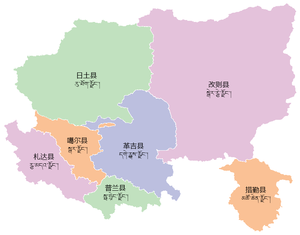
La préfecture de Ngari correspondant au Tibet occidental, est une subdivision administrative de la région autonome du Tibet en Chine. Son centre administratif est situé dans le xian de Gar.